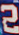
Number: 2